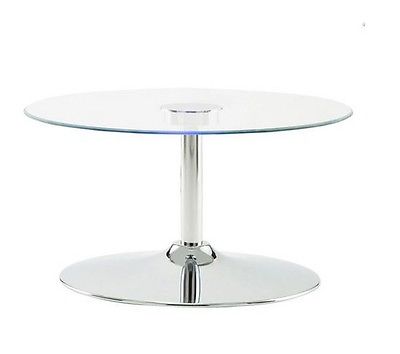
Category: table